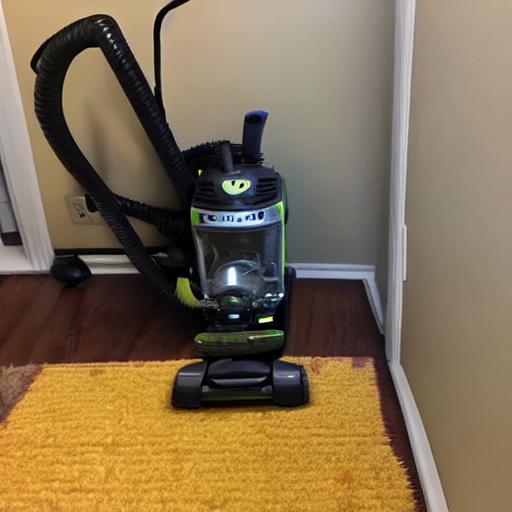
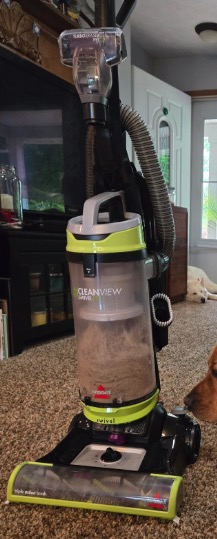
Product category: items_vacuum
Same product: no